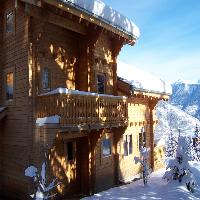
Weather: sun or clear